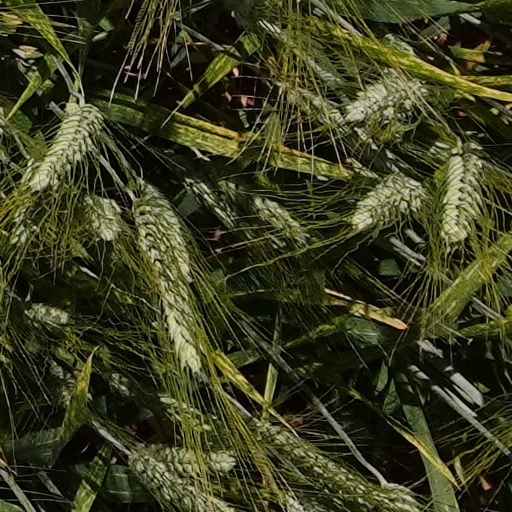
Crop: wheat